Maik dos Santos

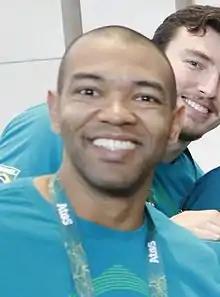
Dos Santos in 2016

Maik Ferreira dos Santos (born 6 September 1980) is a Brazilian handball goalkeeper for Al-Rayan and the Brazilian handball team.